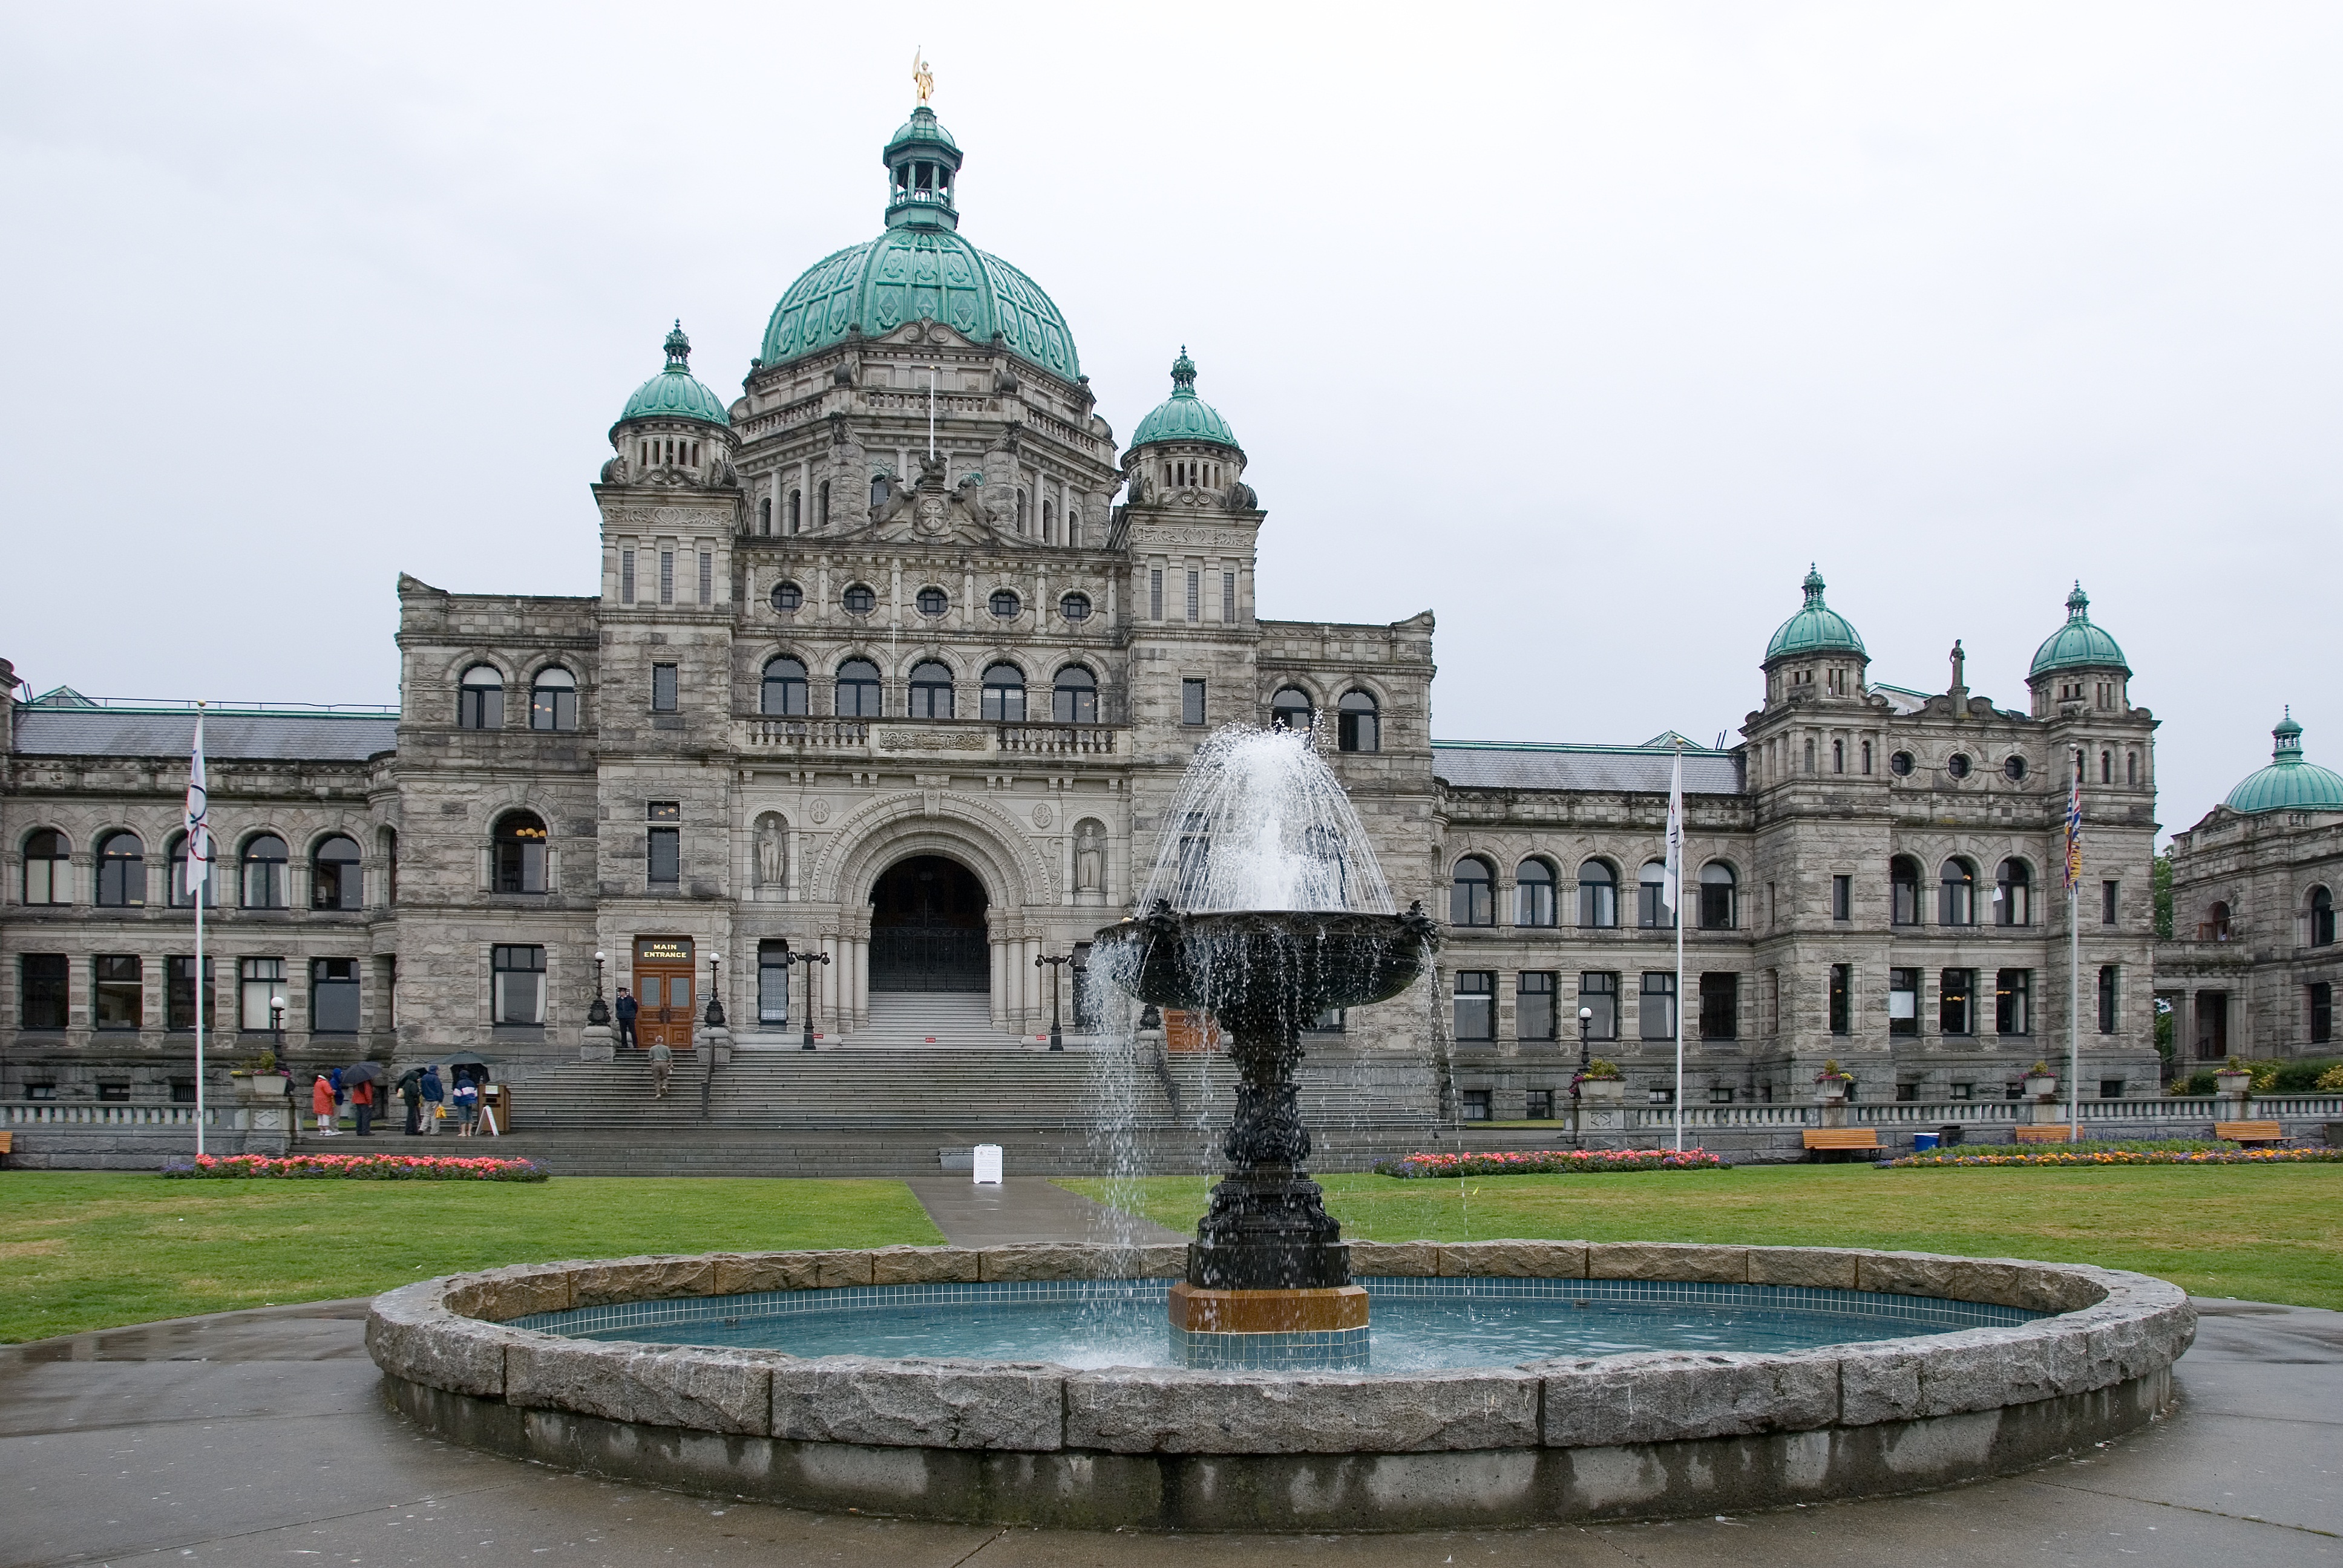
chateau, palace, monument, travel, plaza, vancouver, landmark, canada, fountain, town square, water feature, parliament building, historic site, human settlement